American Strays

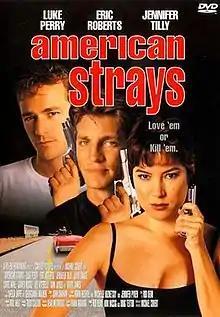
DVD cover for 2000 collector's edition release.

American Strays is a 1996 American comedy-drama film directed by Michael Covert. It follows three interwoven stories of desert travelers as they converge on a small diner.